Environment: real
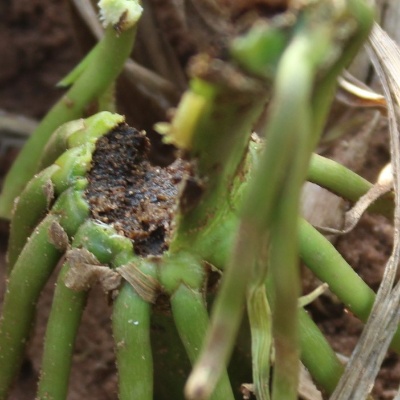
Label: fall_armyworm